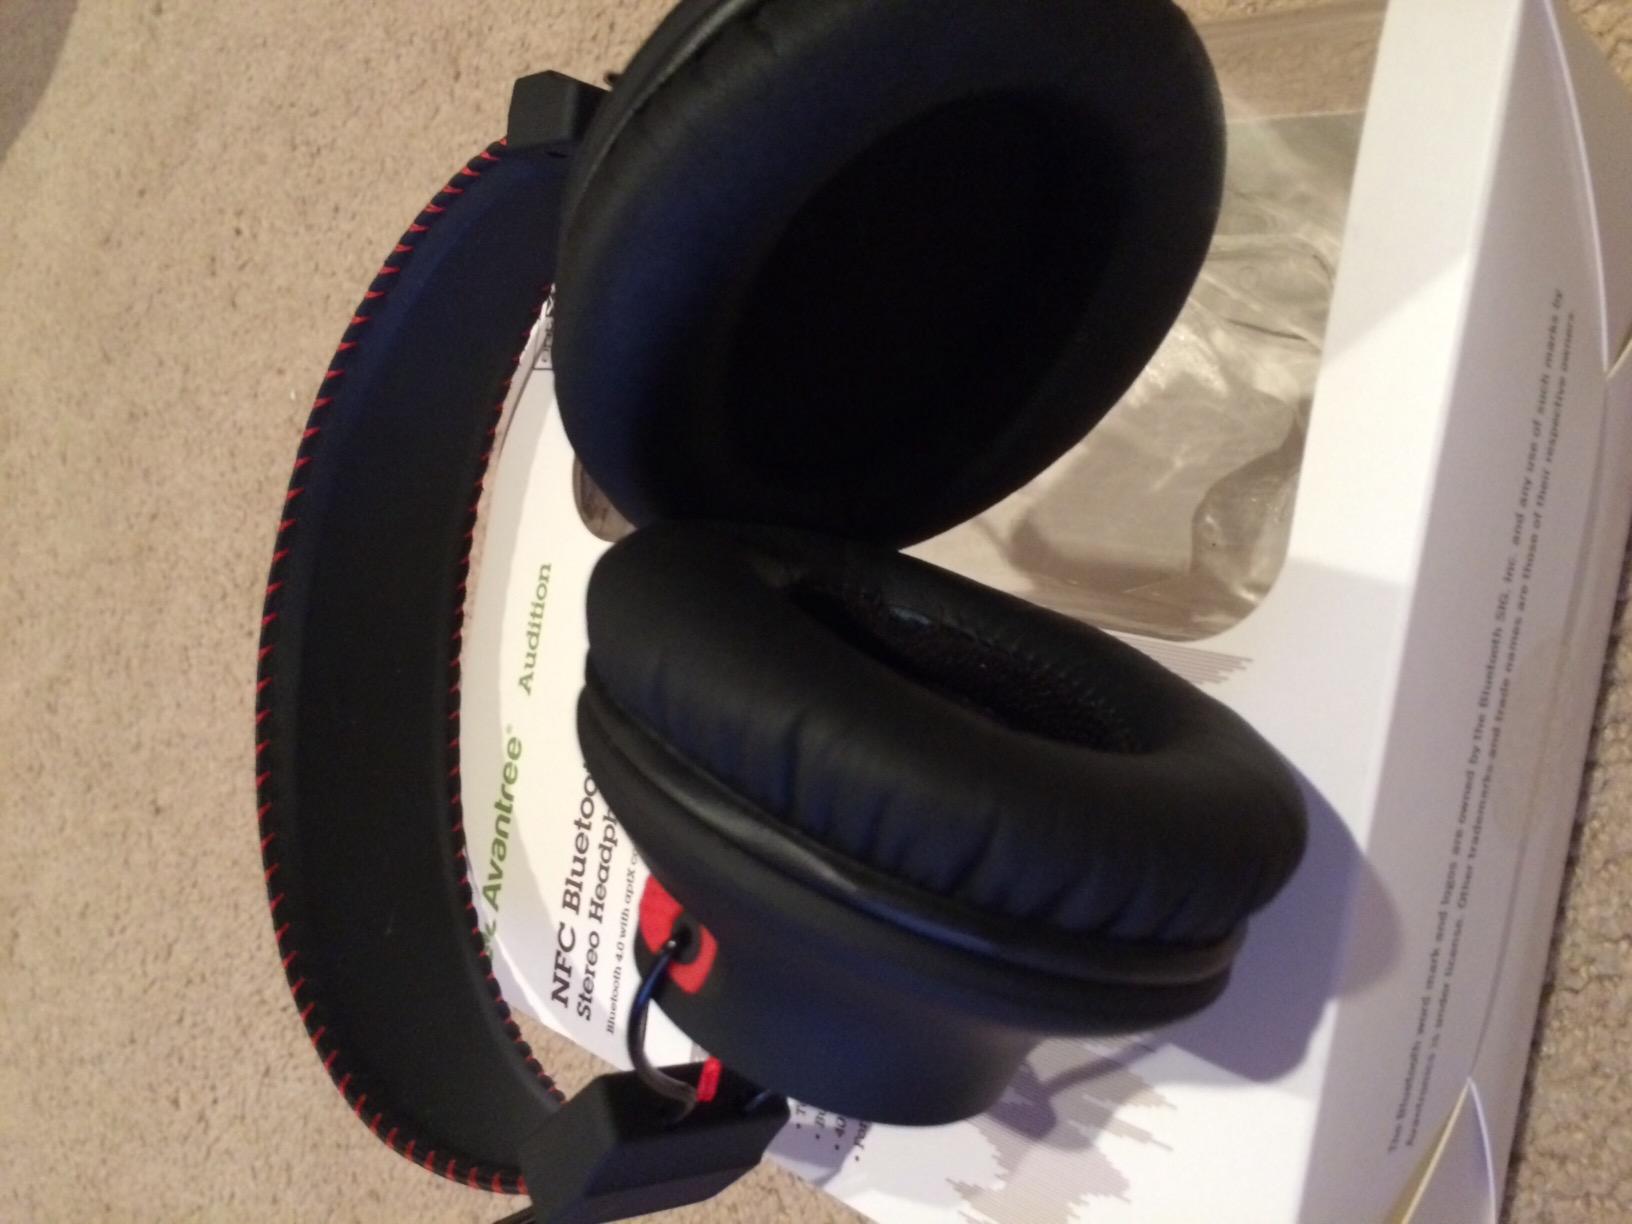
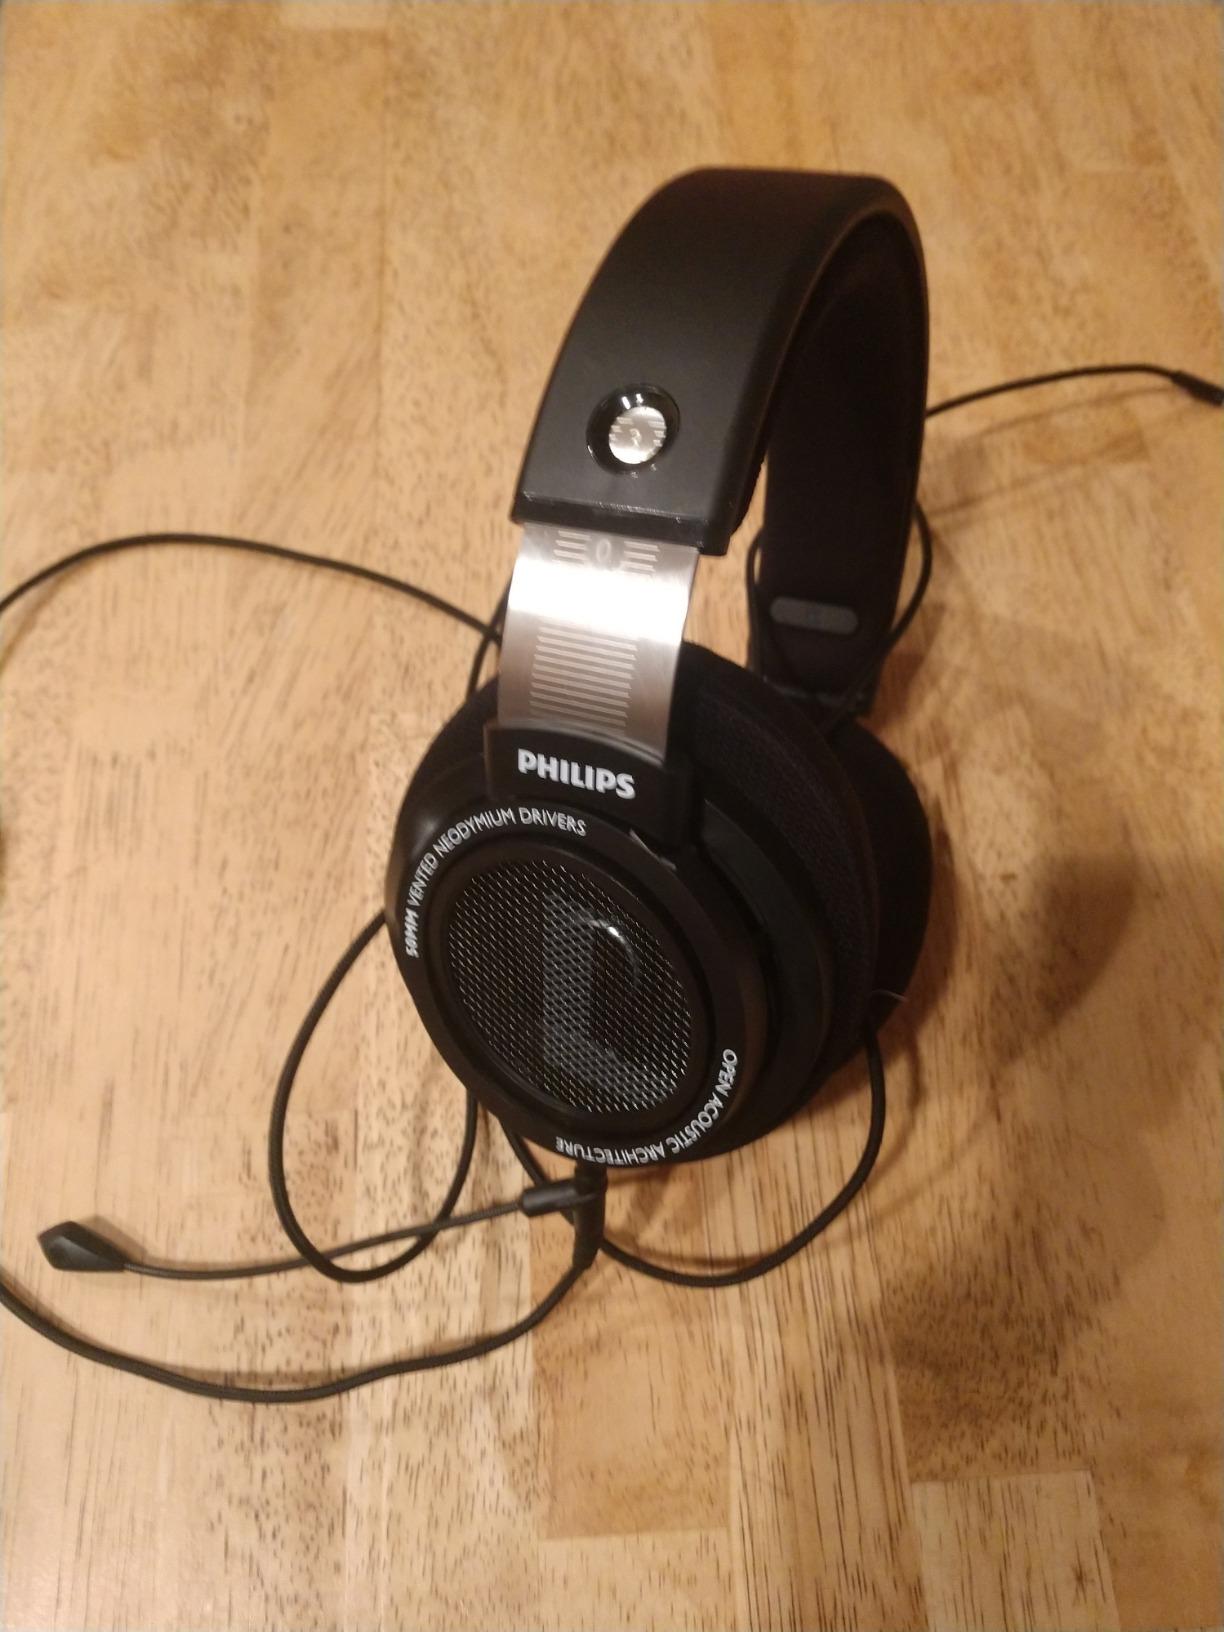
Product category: headphones
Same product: no